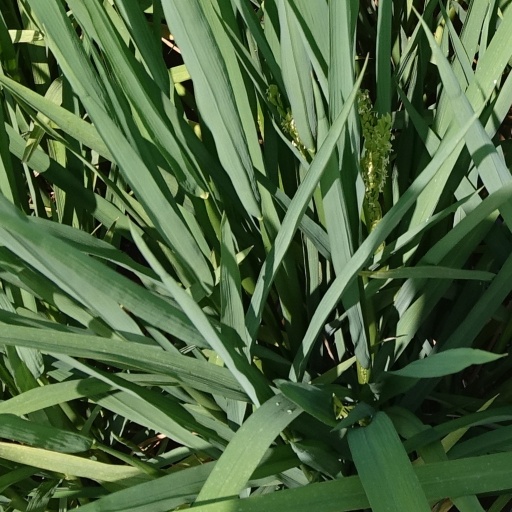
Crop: rice